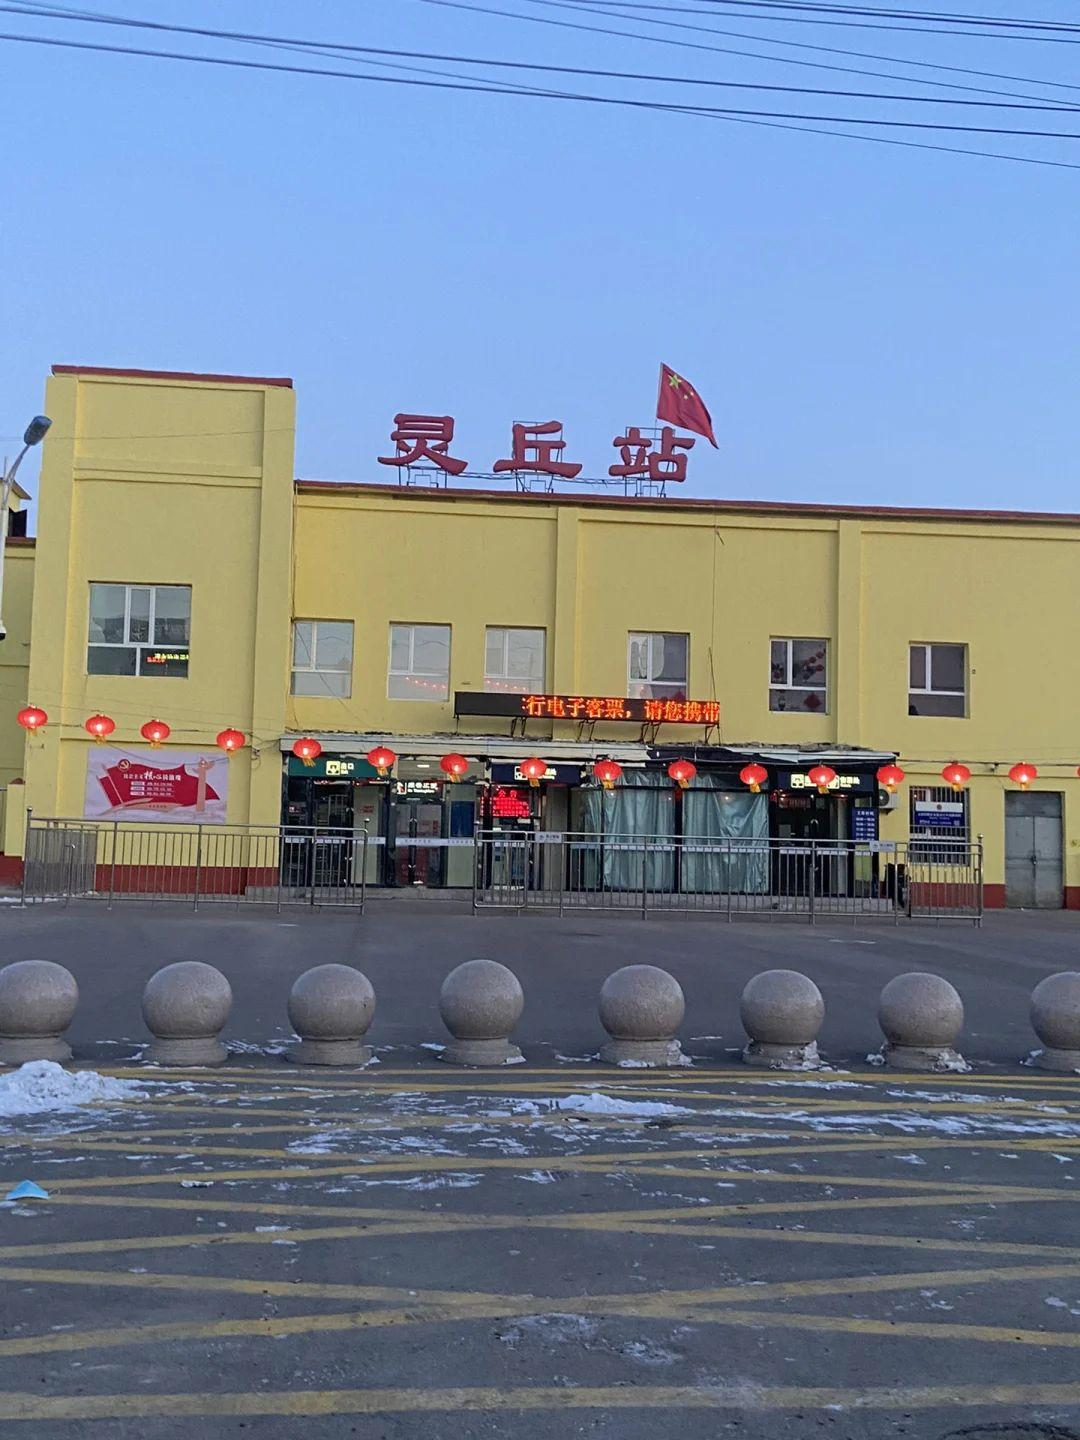
地标名称：灵丘站
所在城市：大同市·灵丘县